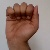
The image shows a hand gesture representing the letter 'A' in Indian Sign Language.